Ahero

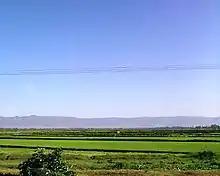
Country side scenes

Ahero is a town close to the city of Kisumu, the third largest city in Kenya and the second largest city, after Kampala, in the Lake Victoria Basin. It is an agricultural town in Kenya that is part of Kisumu County. The town has a retail market serving as the main trading center for food and goods coming from Kisii, Homabay, and Nandi. It hosts a town council and has an urban population of 7,891 and a total population of 61,556 (1999 census).